Johann Konrad Wilhelm Löhe

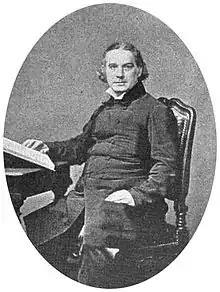
Johann Konrad Wilhelm Löhe

Löhe's work in Fürth was a troubled one. His fervent evangelical preaching attracted large congregations and puzzled the ecclesiastical authorities. A similar experience ensued at Nürnberg, where, as assistant pastor of St. Egidien (St. Giles), he was often criticized for his sermons and his anti-pietistic leanings. He transferred through a series of parishes before settling in the village of Neuendettelsau, Bavaria, about from Fürth, in 1837 after failing to gain an assignment in an urban setting. He was married that same year.